Five Passengers from Lisbon

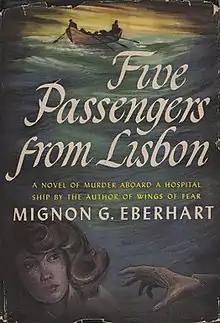
First edition

Set in 1945 just after World War II, a group of Americans who had been stuck in Europe during the war are trying to get back to the U.S. They are traveling on board a Portuguese steamer ship, called "Lerida", headed from Lisbon to South America. West of the Azores islands, their ship sinks in a storm. Five passengers and three crewmen escape by taking a lifeboat, and are later rescued by a U.S. Army hospital ship, the "Magnolia," which was headed back home with a load of wounded soldiers. One of the Lerida's survivors had been murdered while still in the ship's lifeboat, and once aboard the hospital ship, several other survivors meet a violent end as well. The plot takes advantage of the idea at that time of Portugal "being a haven for espionage with undertones of Nazi and Resistance alliances." In finding the source of the deaths, Nazi sympathizers and Gestapo colluders are revealed and punished.